Joseph Diggle

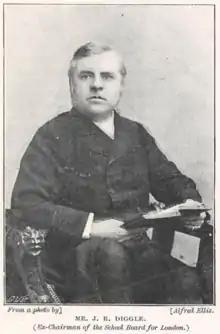
Joseph Robert Diggle, circa 1896

The Reverend Joseph Robert Diggle JP (12 May 1849 – 16 June 1917) was a British Anglican clergyman, politician and public servant. He is notable for his campaign to change the law to allow clergymen to take seats in the House of Commons (although he was unable to win a seat himself), and for his chairmanship of the London School Board. His combative approach to political debate was the key to his career, helping him to run the Board for nine years but denying him any higher office.